Joseph Hopkinson

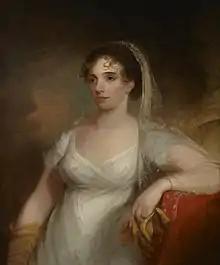
Emily Mifflin Hopkinson, portrait by Thomas Sully

Hopkinson was the son of Francis Hopkinson, a signer of the Declaration of Independence, a member of the Continental Congress and the first United States District Judge for Pennsylvania. In 1794, he married the daughter of Governor of Pennsylvania Thomas Mifflin.